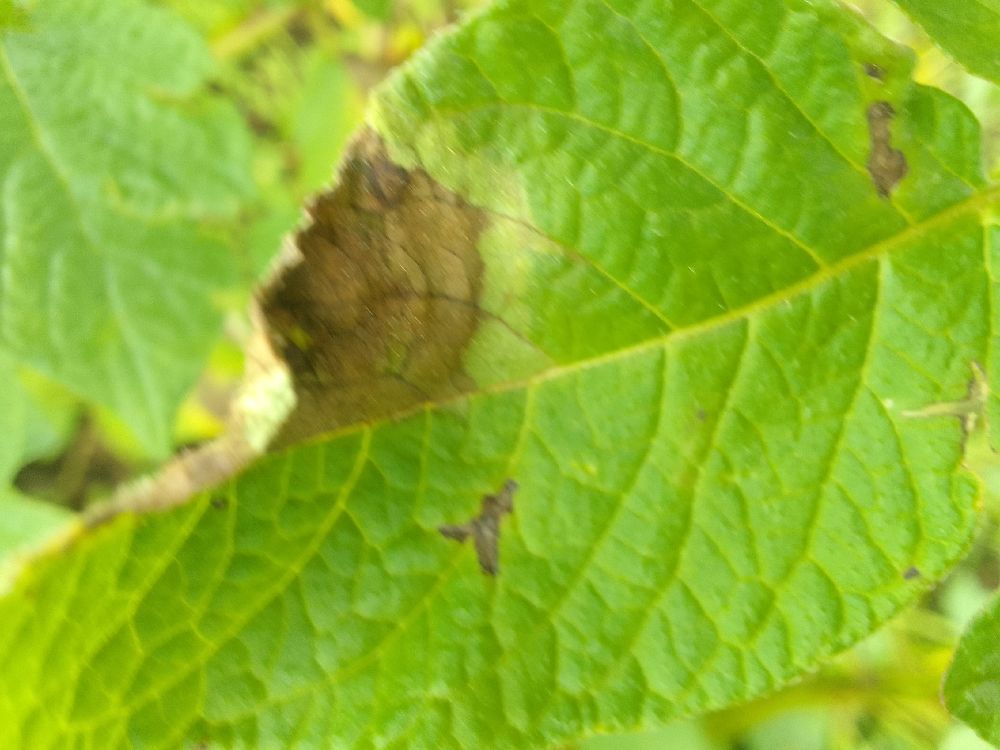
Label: Late blight